HMS Duke of York (17)

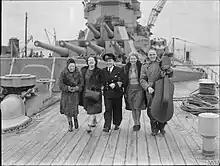
CEMA performers and a Royal Navy officer aboard the "Duke of York" at Scapa Flow

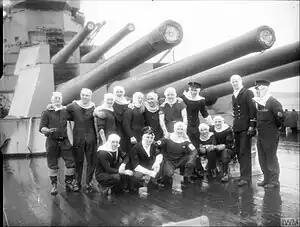
Members of "Duke of York"s gun crews at Scapa Flow after the Battle of the North Cape

In mid-December 1941, "Duke of York" embarked Prime Minister Winston Churchill for a trip to the United States to confer with President Franklin D. Roosevelt. She arrived at Annapolis, Maryland, on 22 December 1941, made a shakedown cruise to Bermuda in January 1942, and departed for Scapa Flow on 17 January with Churchill returning home by air.